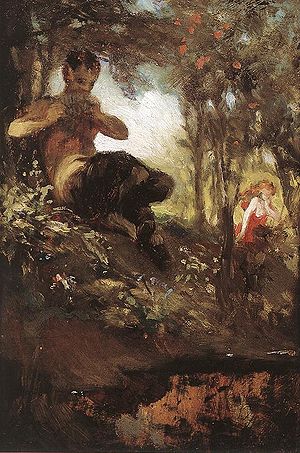
Faun
En faun, maleri af den ungarske maler Pál Szinyei Merse
Faun er den romerske mytologis svar på den græske satyr. Satyrer og fauner er skovånder, som ligner mennesker fra livet og op, bortset fra de spidse ører og små horn i panden, men har i øvrigt også behårede gedebukkeben og klove. Satyrer og fauner er altid hankønsvæsener. De elsker musik og dans og er oftest ufarlige for mennesker. Deres yndlingsbeskæftigelse er at jage nymfer, som de lokker til med deres musik, og de kan også lokke halvblods nymfer til sig. Satyrer og fauner nedstammer fra den græske gud Pan.